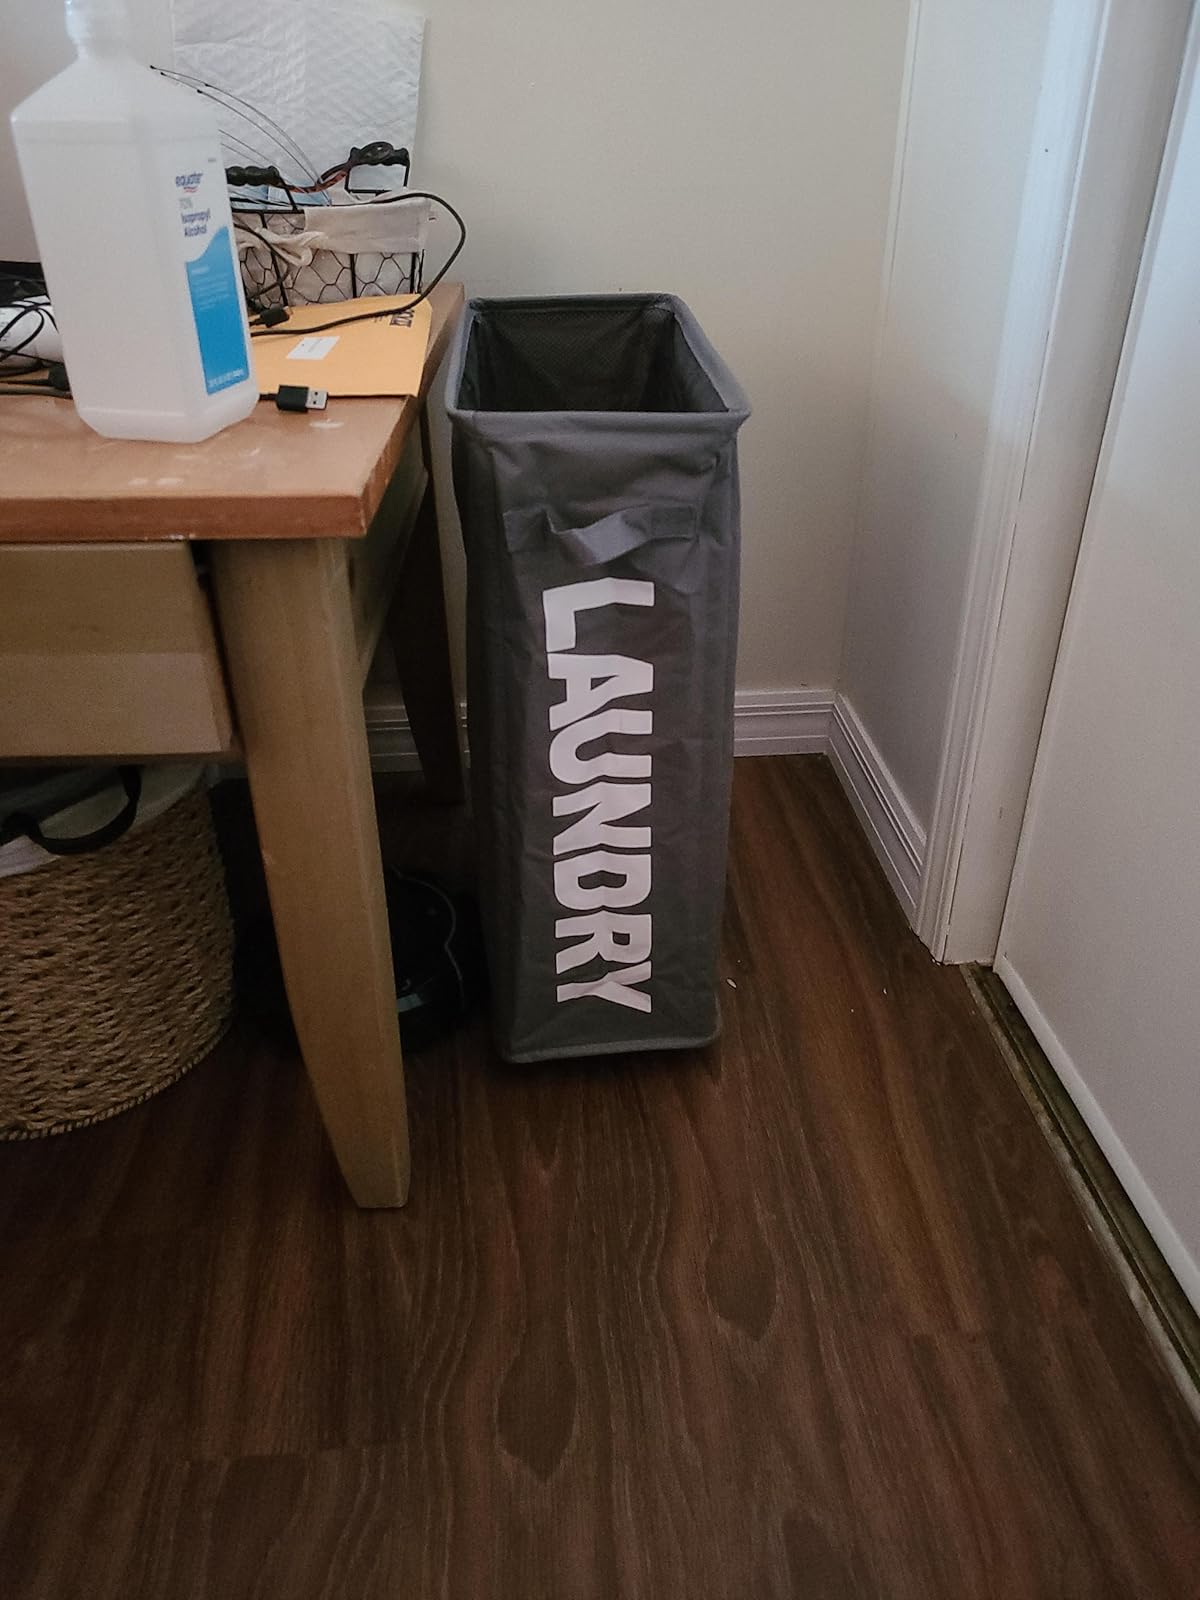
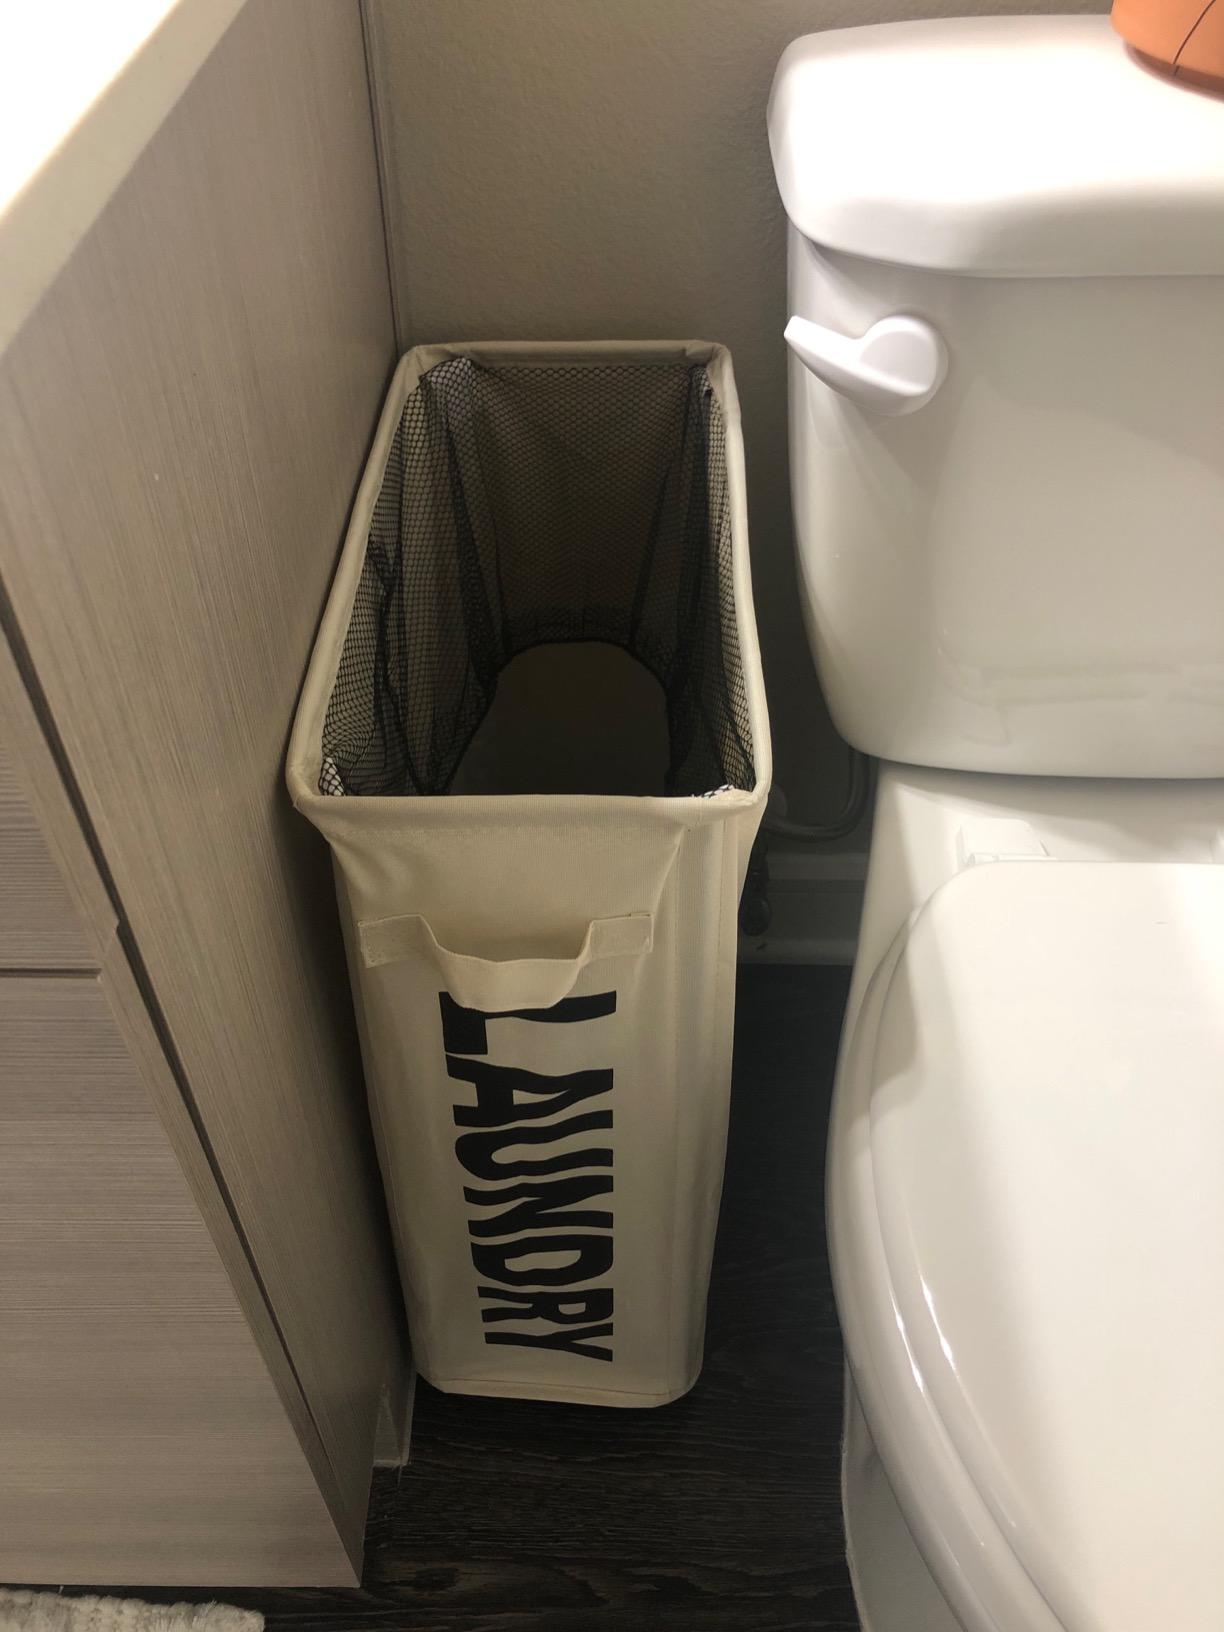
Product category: items_hamper
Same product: no